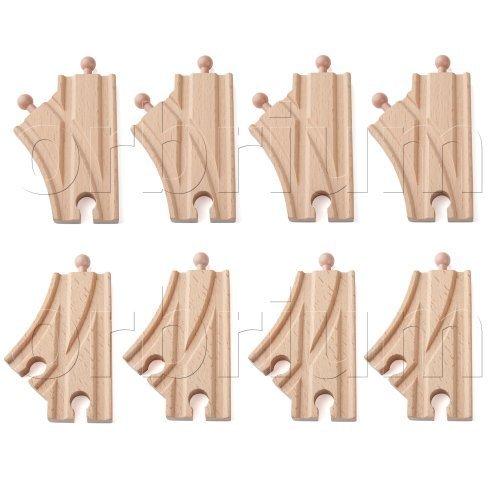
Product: Orbrium Toys Short Curved Switch Tracks for Wooden Train Railway Fits Thomas Brio Chuggington Melissa Doug Imaginarium, Set of 8
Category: Toys & Games | Play Vehicles | Play Trains & Railway Sets | Accessories | Train Tracks
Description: Set includes 4x Male-Male-Female and 4x Female-Female-Male Curved Switch Tracks.
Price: $7.95
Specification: ProductDimensions:5x4x3inches|ItemWeight:6.4ounces|ShippingWeight:6.4ounces(Viewshippingratesandpolicies)|DomesticShipping:ItemcanbeshippedwithinU.S.|InternationalShipping:ThisitemcanbeshippedtoselectcountriesoutsideoftheU.S.LearnMore|ASIN:B009YYLG1A|Itemmodelnumber:ORB-EXP-T-100B|Manufacturerrecommendedage:36months-15years